Reading F.C.

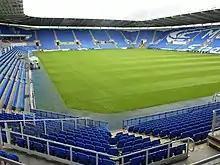
The Madejski Stadium has been Reading's home ground since 1998.

In 1889, Reading were unable to continue playing at Coley Park as W B Monck (the local squire) no longer allowed football due to "rowdyism [by] the rougher elements". With club membership exceeding 300 by the time the club went professional in 1895, Reading required a proper ground. A meeting the following year determined that funding would be difficult. £20 was donated by J C Fidler, on the proviso that "no liquors were to be sold" on site. The rest of the cost was financed through donations by wealthy supporters, as well as one large individual donation. A former gravel pit in West Reading was identified as the site. The first game at Elm Park was held on 5 September 1896 between Reading and A Roston Bourke's XI. The visitors were a scratch team from Holloway College. £44 was taken on the gate, with an attendance of approximately 2,500.